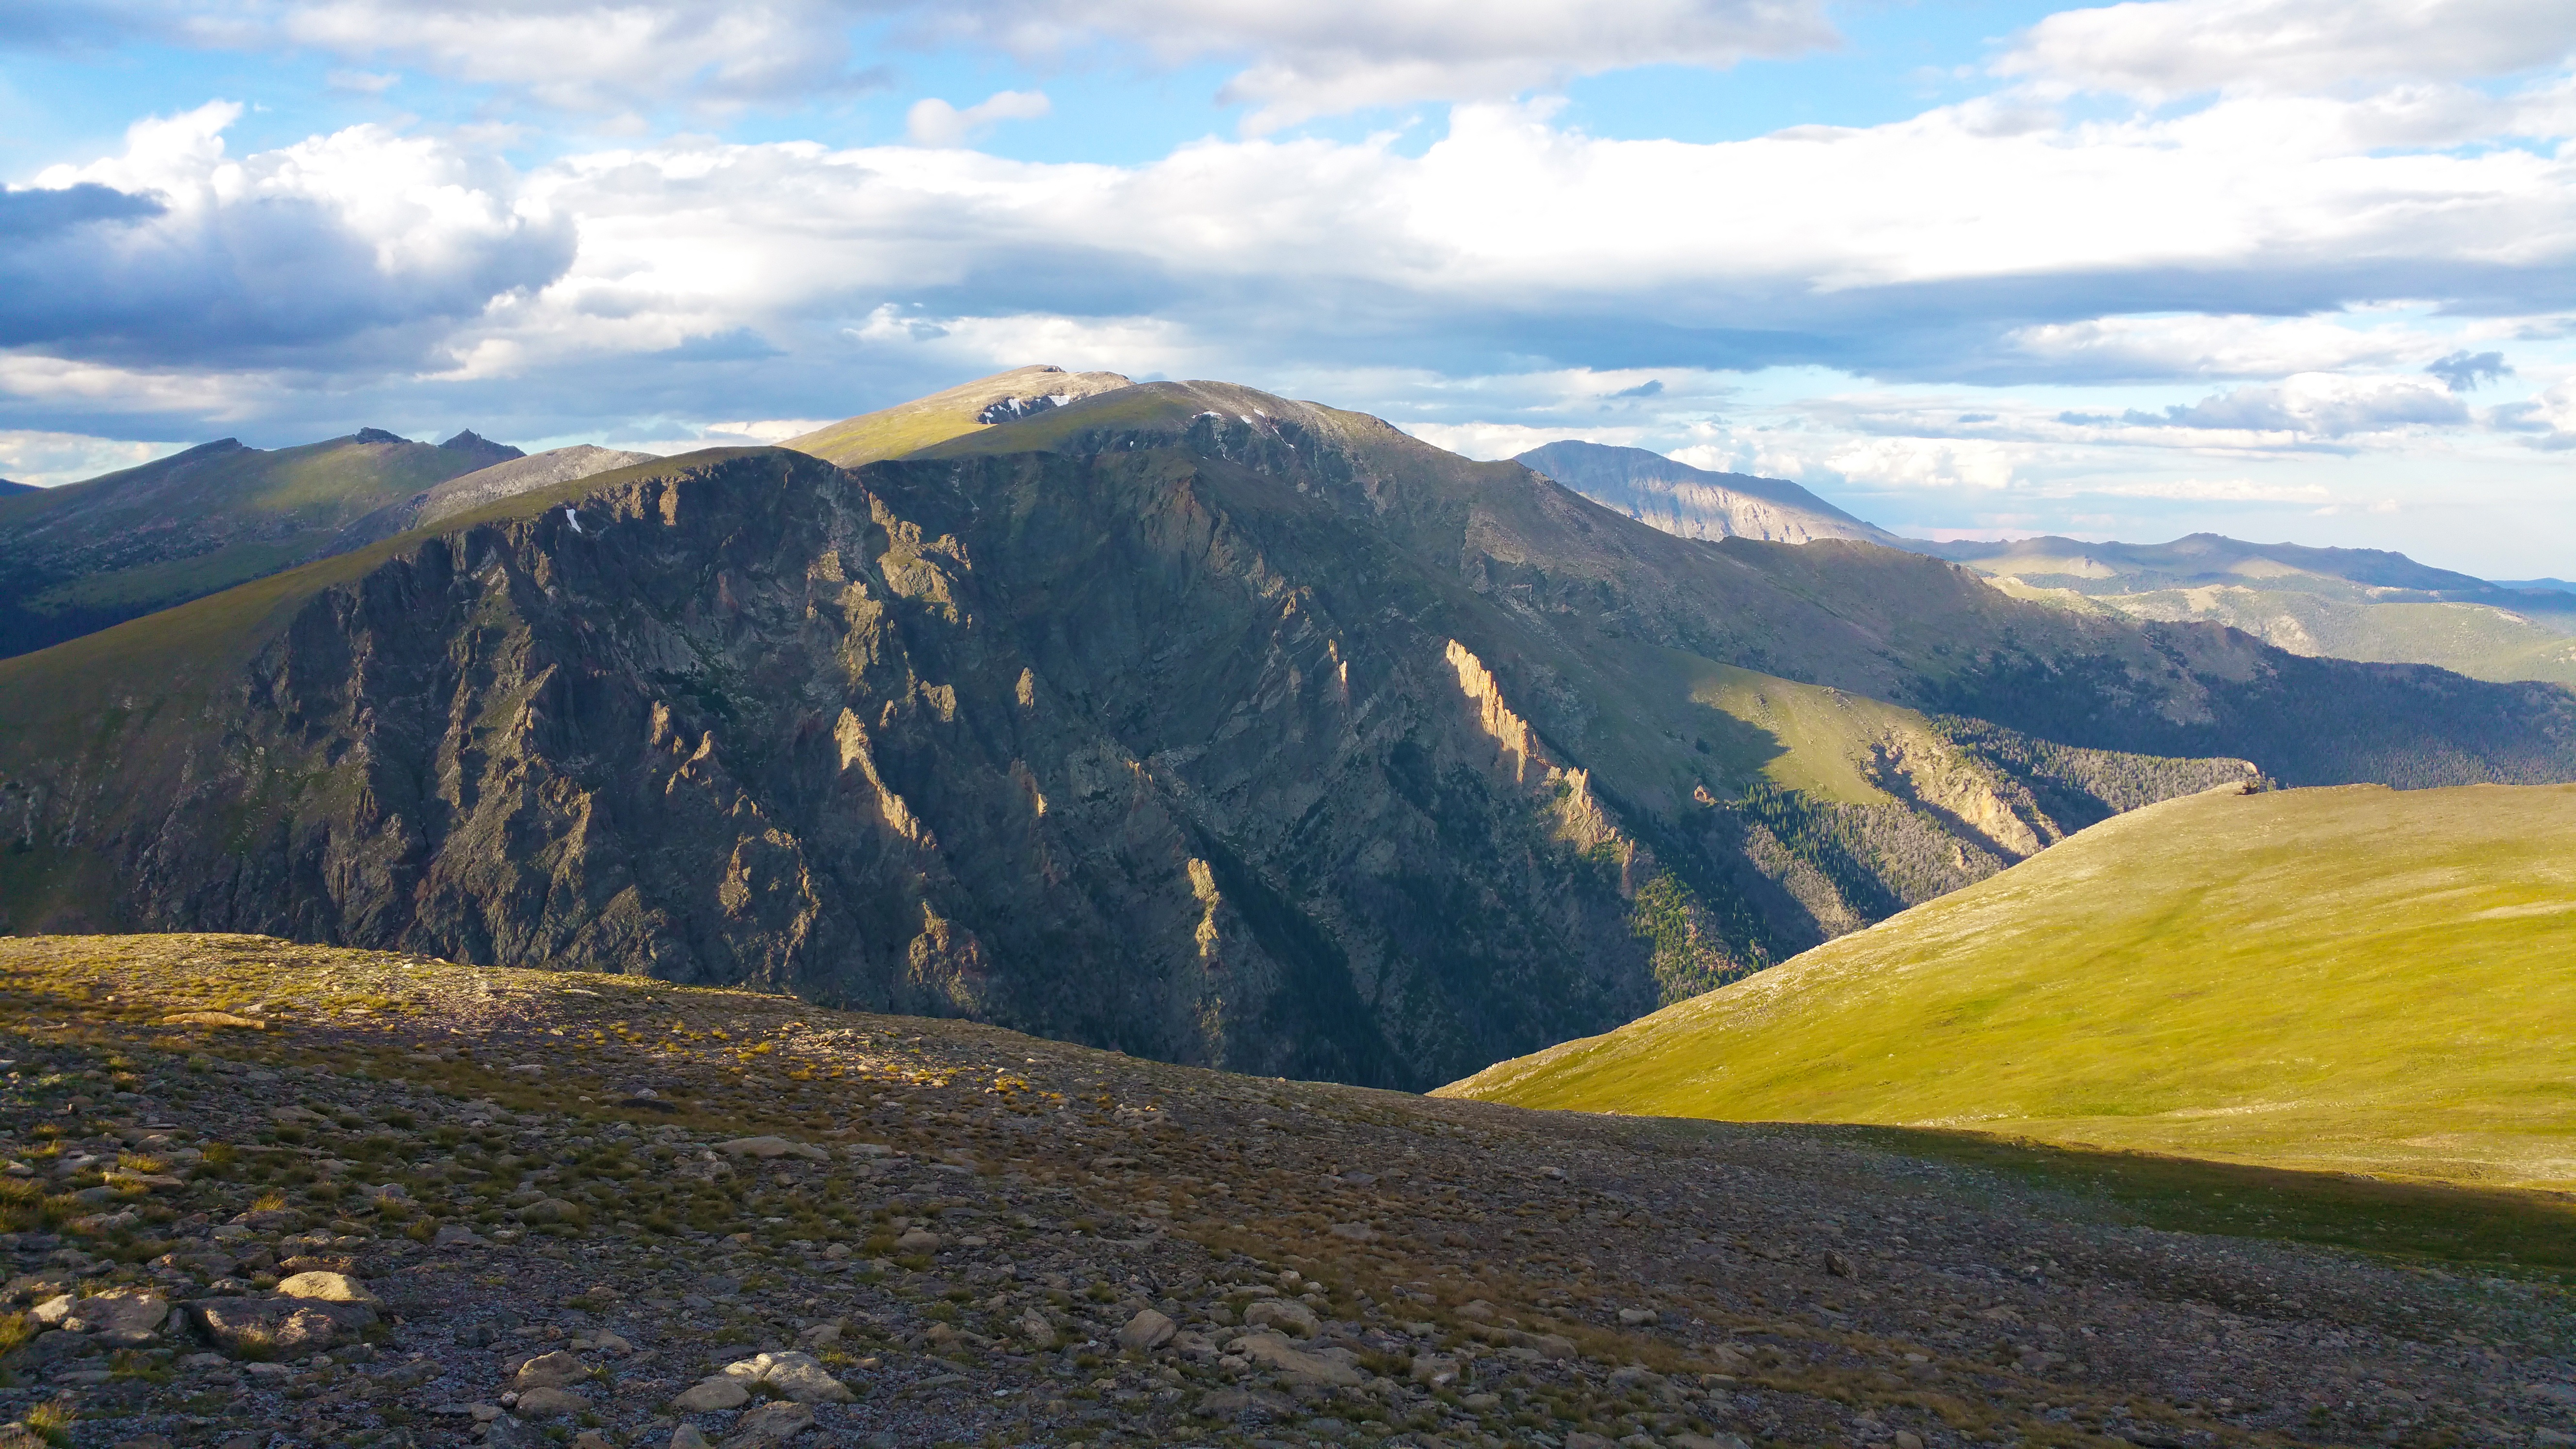
landscape, nature, rock, wilderness, mountain, cloud, sky, sunset, meadow, sunlight, hill, lake, peak, valley, mountain range, environment, highland, ridge, summit, clouds, colorado, mountains, alps, grassland, plateau, fell, loch, landform, beautiful landscape, mountain pass, inspiring landscapes, geographical feature, mountainous landforms